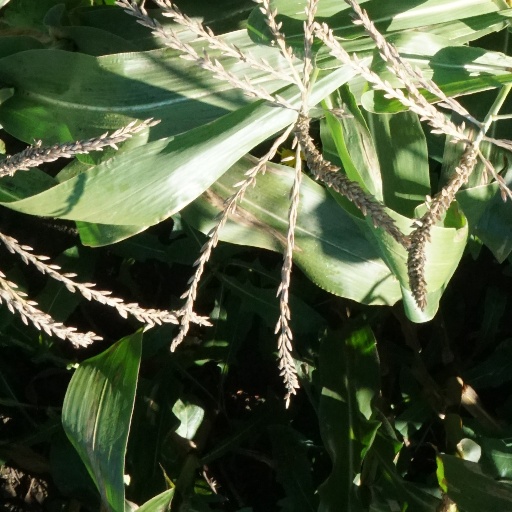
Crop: maize; corn